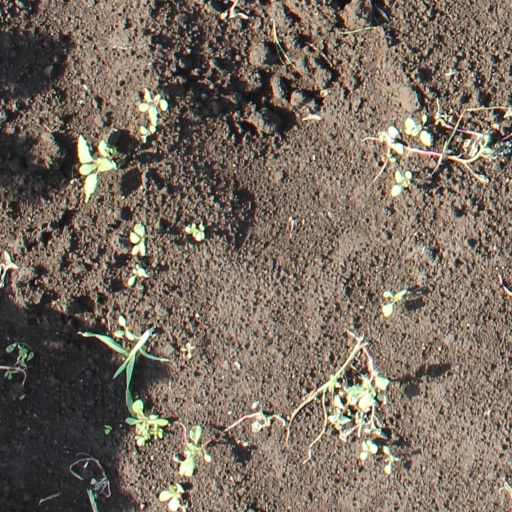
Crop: soybean